Kagurabue

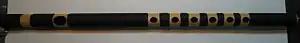

The is a six or seven-hole transverse bamboo flute used to support Japanese kagura performance.